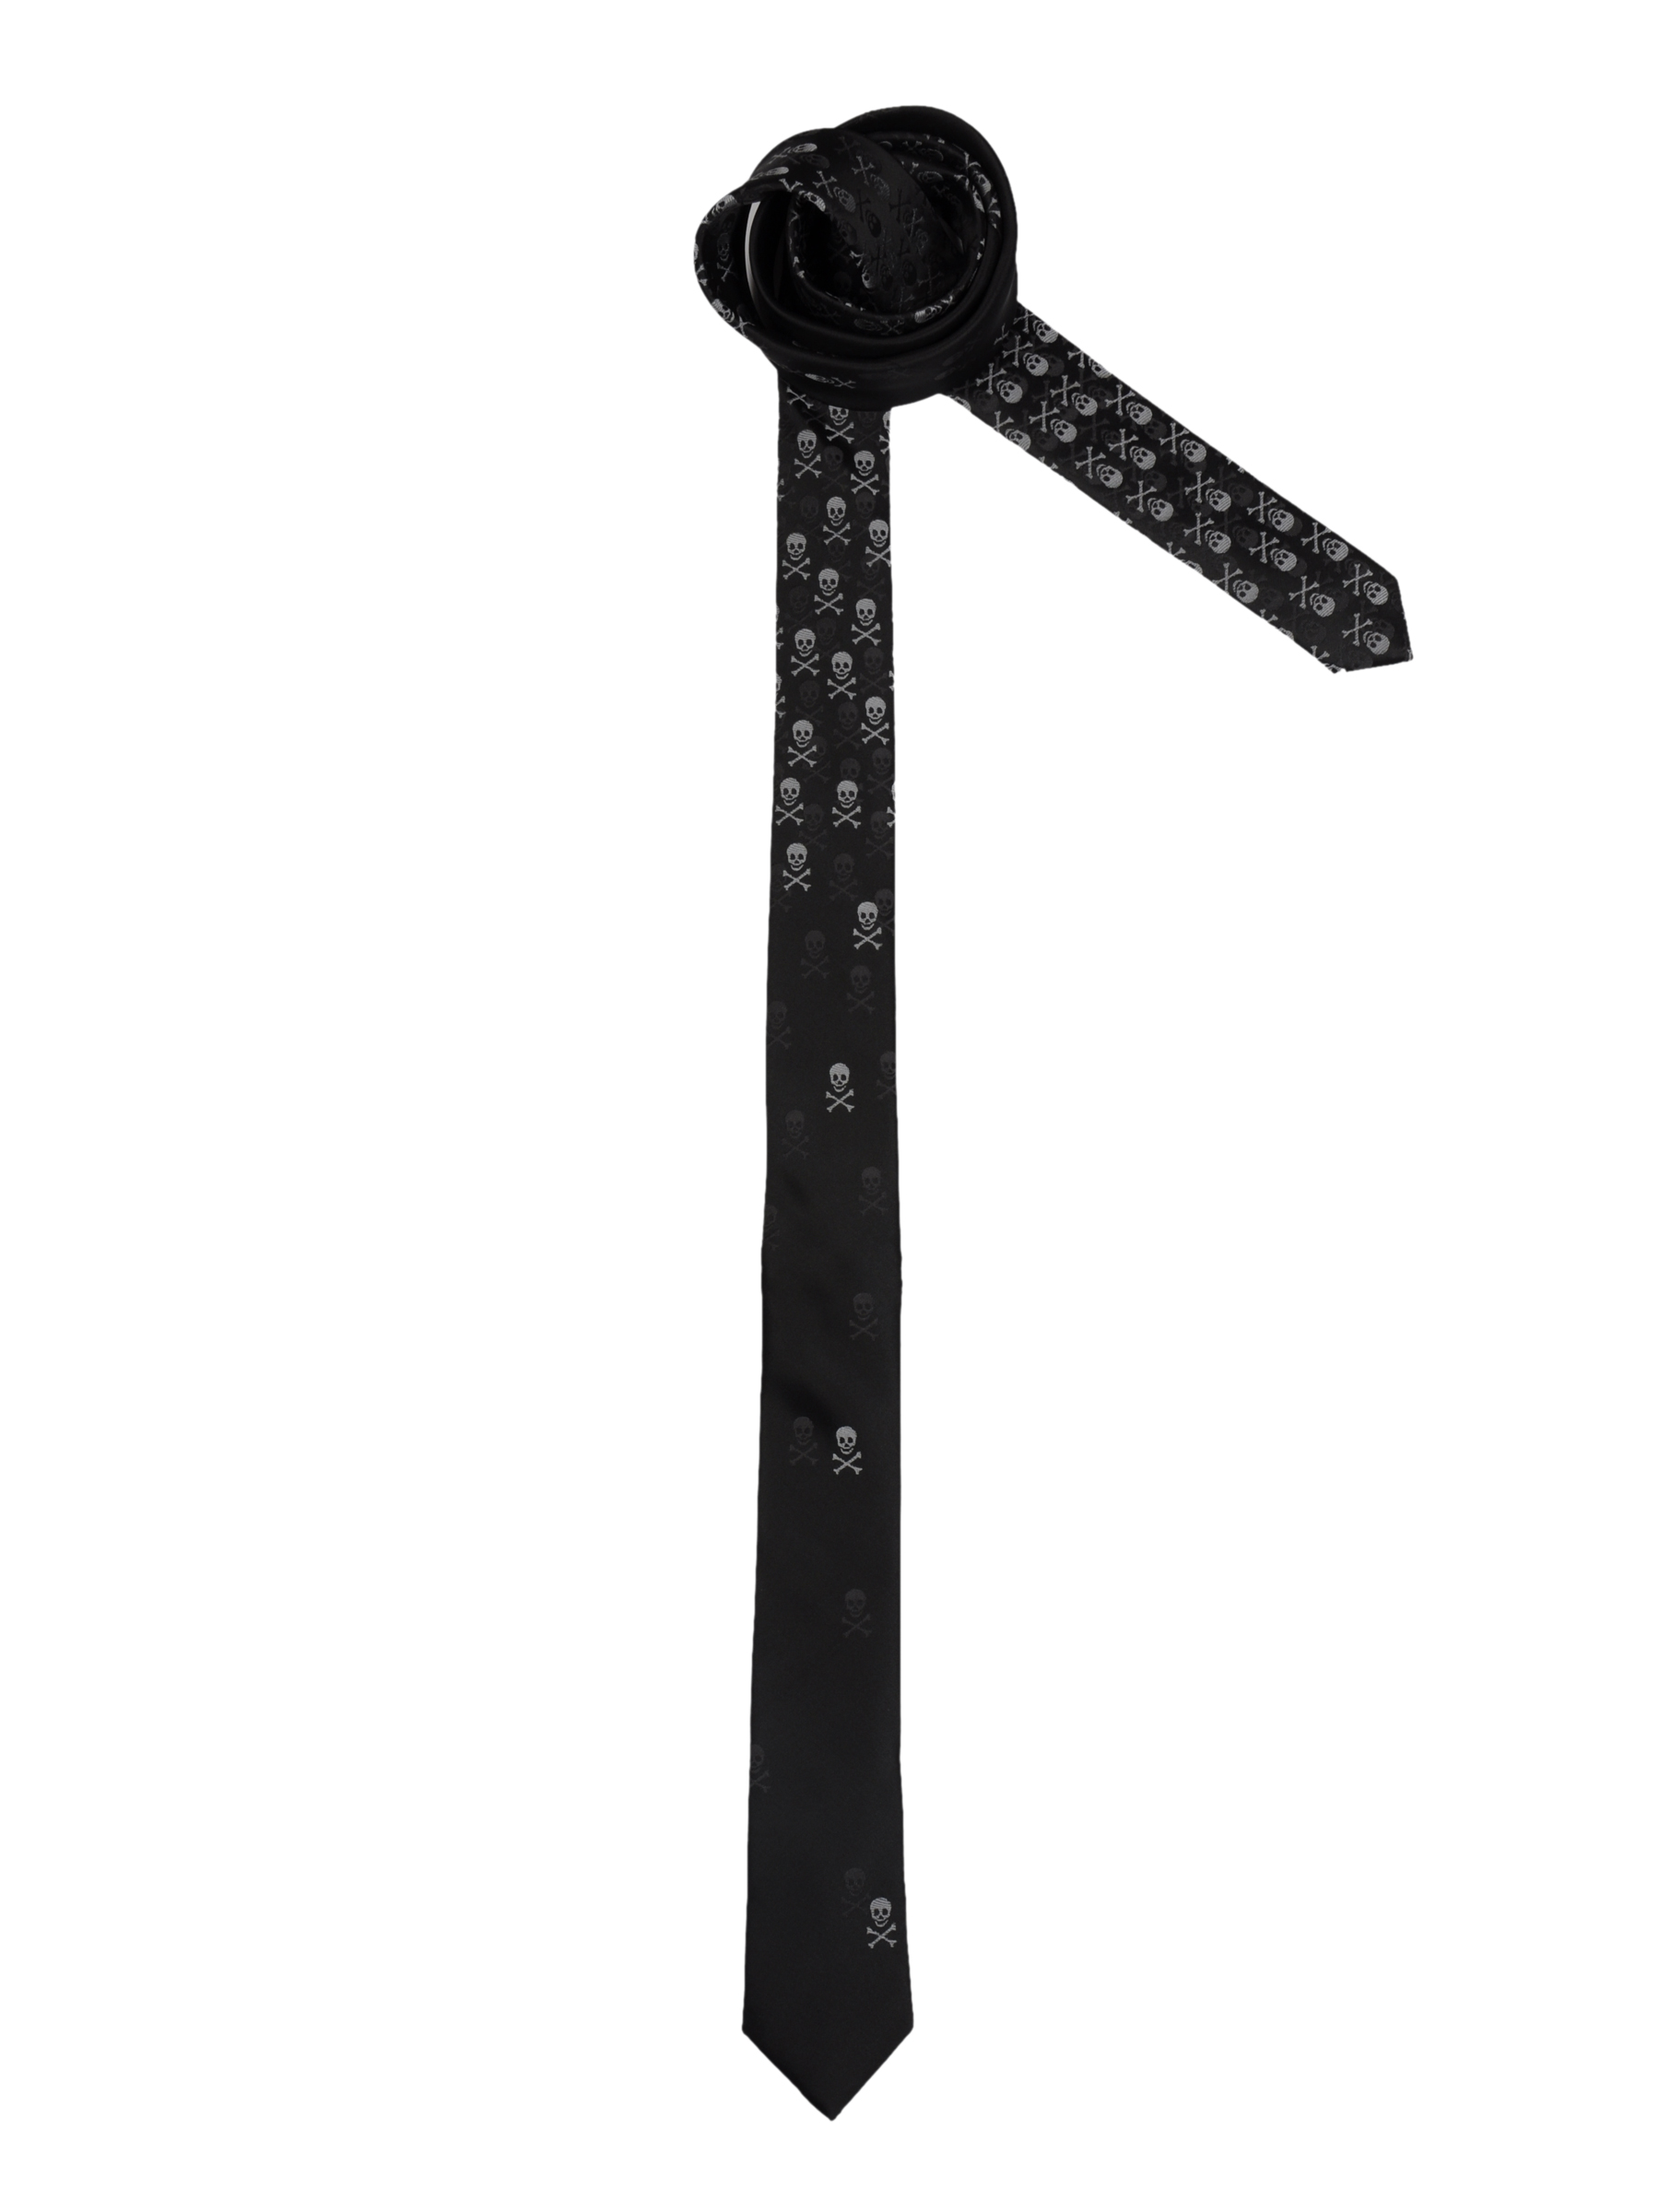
Indigo Nation Men Printed Black Ties
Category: Accessories / Ties / Ties
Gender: Men
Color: Black
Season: Fall 2011
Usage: Casual